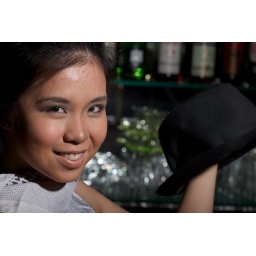
Bare quadra A head camera right, reflected in mirror behind bar